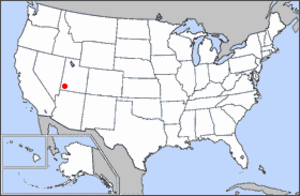
La géologie de la région des canyons de Zion et de Kolob est composée de neuf formations géologiques superposées. Elles sont visibles dans le parc national de Zion, au sud-ouest de l'Utah, aux États-Unis. Cet empilement de roches représente 150 millions d'années de sédimentation datant en grande partie du Mésozoïque.